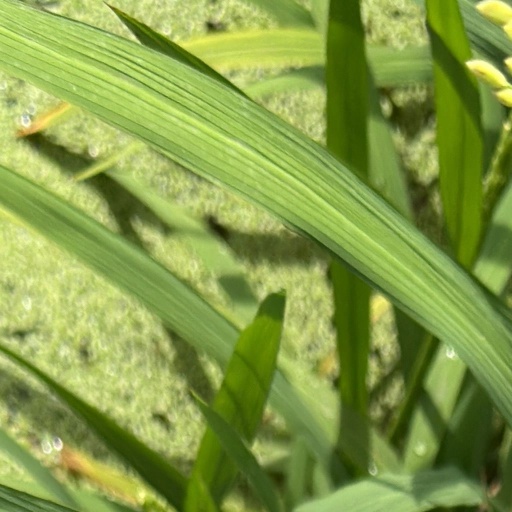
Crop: rice